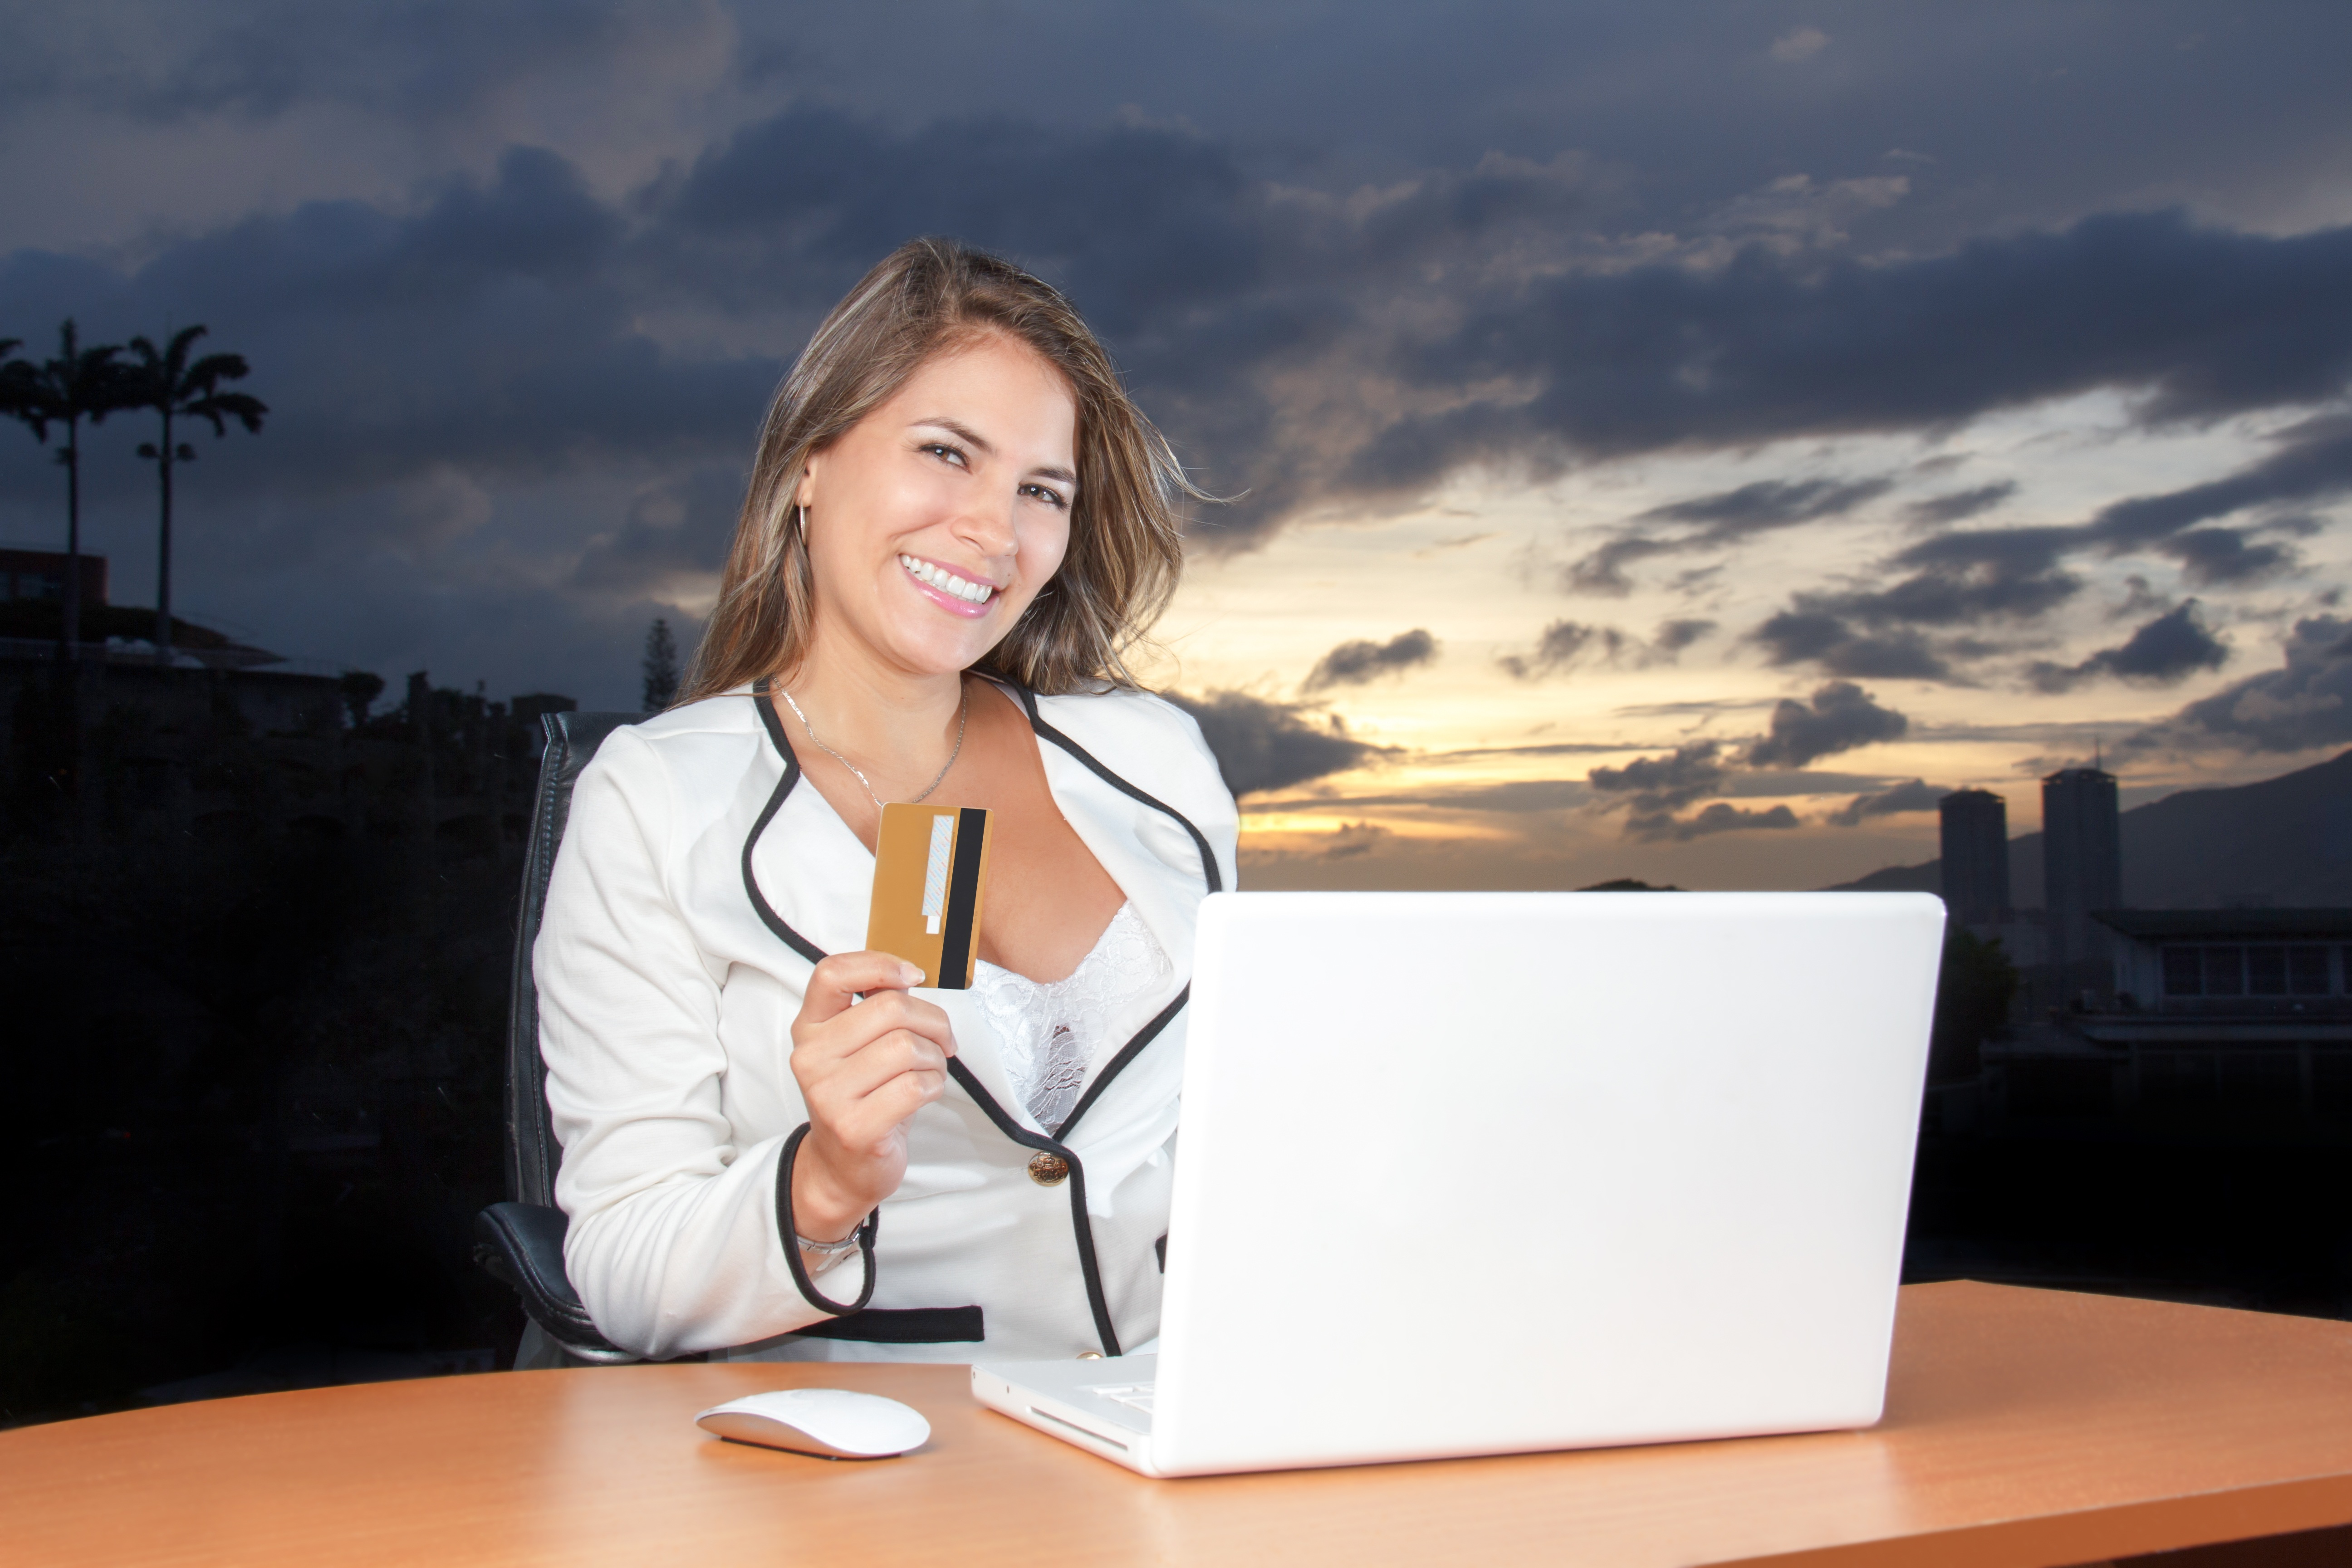
laptop, desk, computer, writing, work, hand, working, table, landscape, person, people, woman, technology, sunset, female, internet, young, phone, sitting, corporate, office, communication, professional, business, lifestyle, modern, smiling, conversation, caucasian, worker, indoors, happy, women, digital, beautiful, connection, job, attractive, wireless, adult, success, smart, occupation, work out, digital marketing, credit card, using, ecommerce, web design, business woman, working people, woman business, working woman, computer desk, adspublicity, online shopping, bussiness woman, sunsetbusiness, bussinesswoman, how it works, woman at computer, woman on computer, person on computer, using computer, 4g, human positions